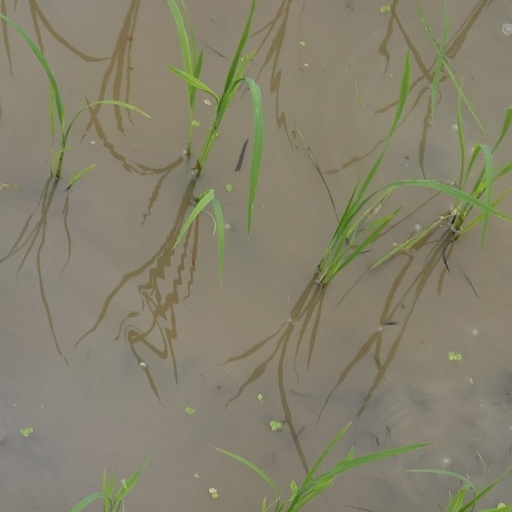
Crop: rice